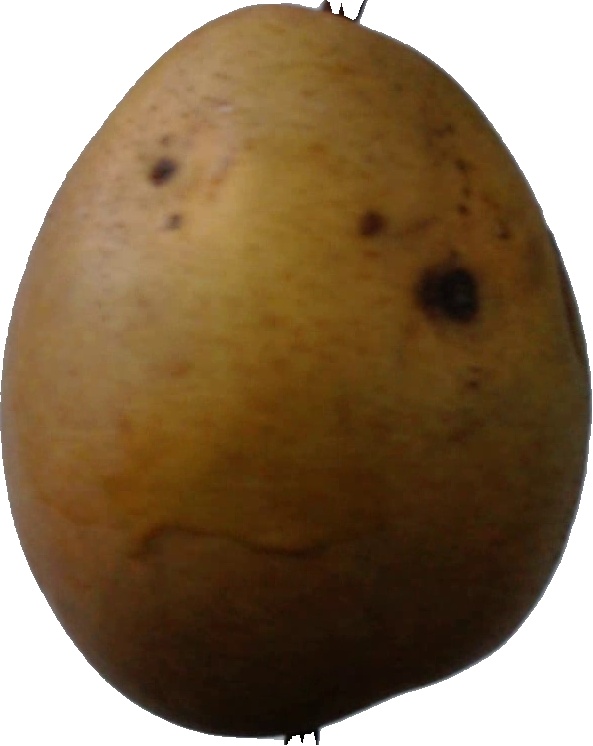
Label: pear_3